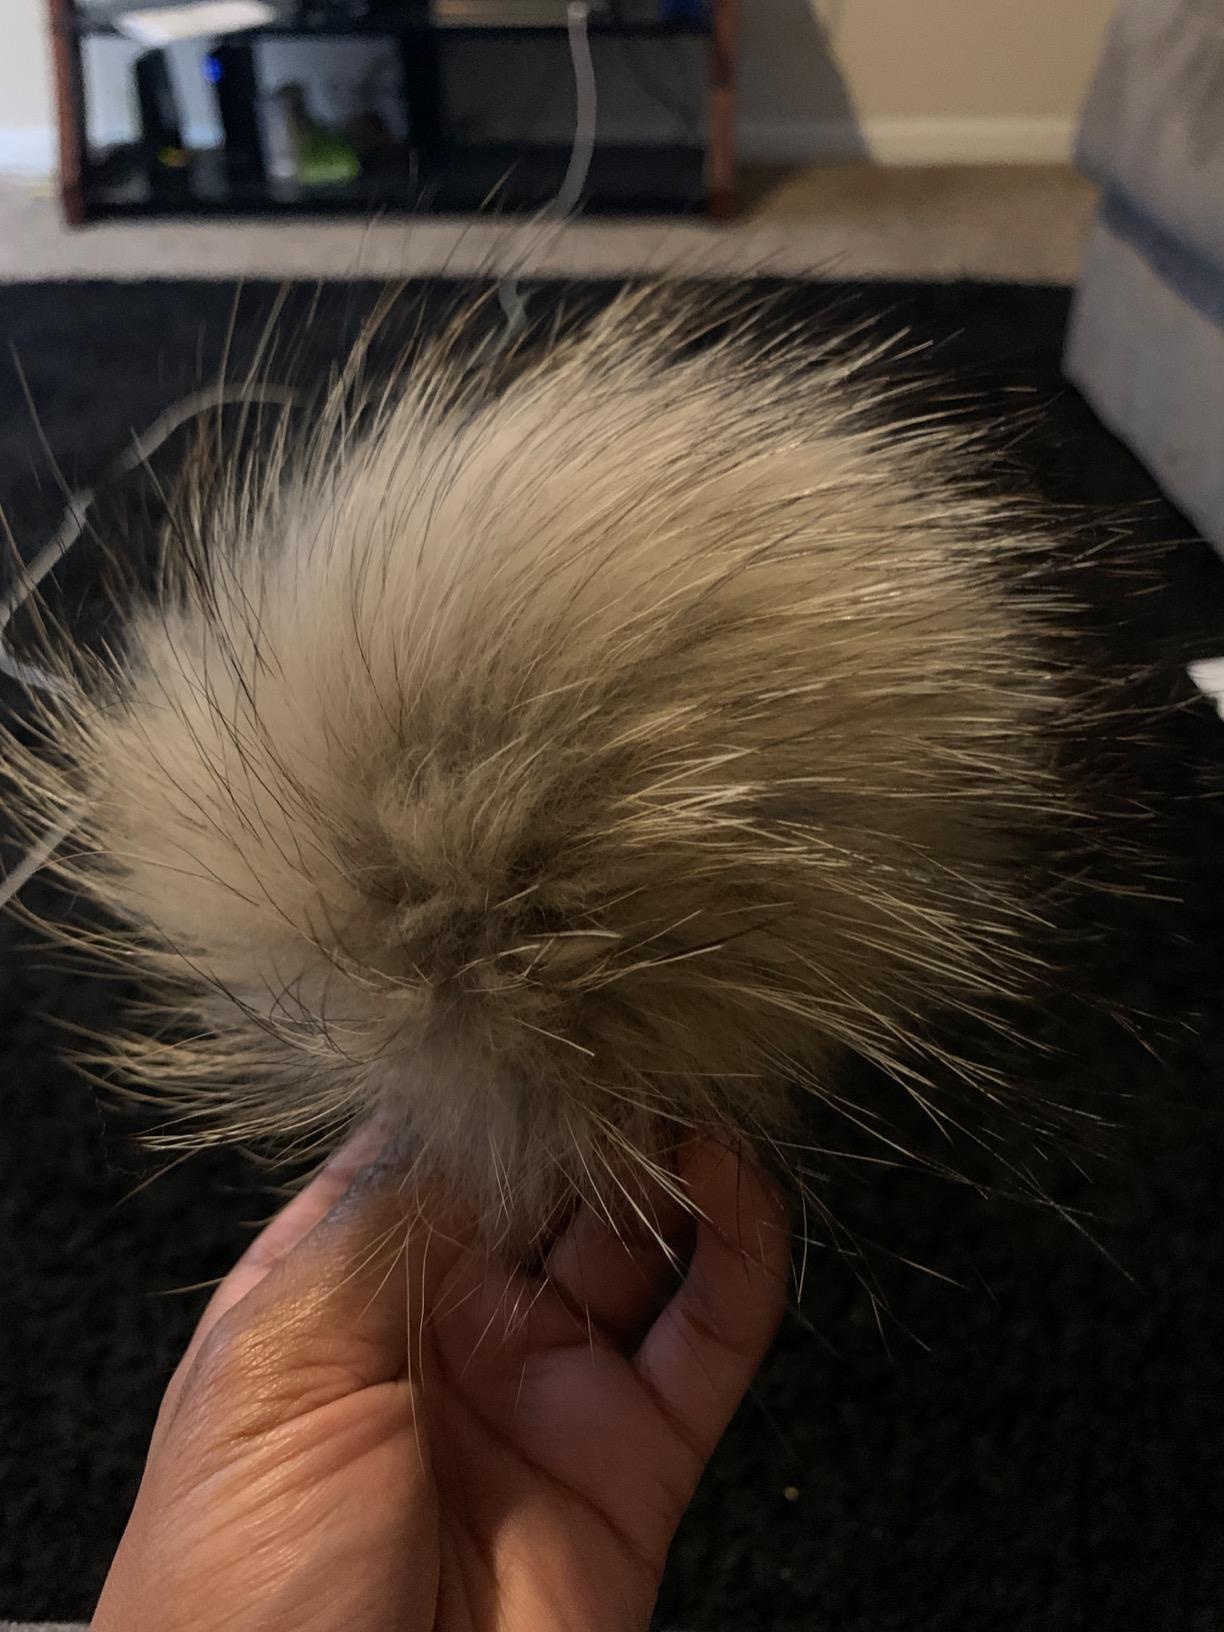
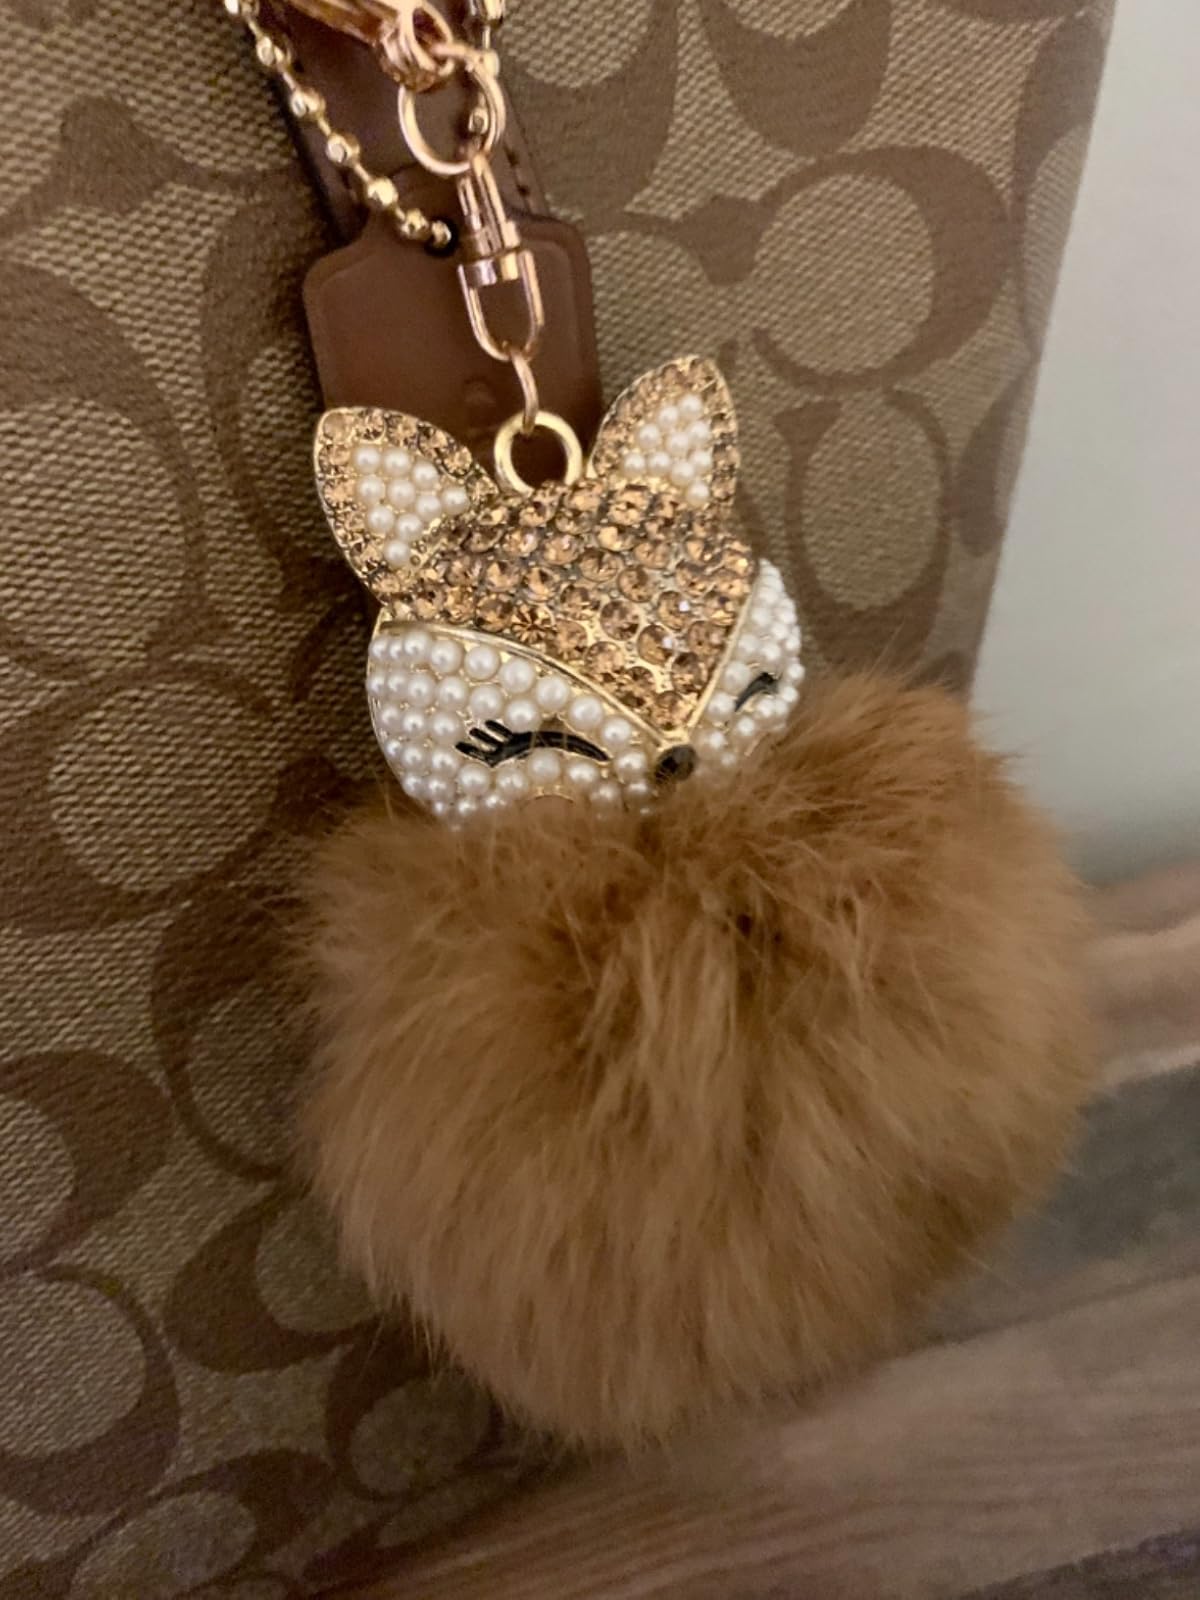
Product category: accessories_keychain
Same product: no